Istrian–Dalmatian exodus

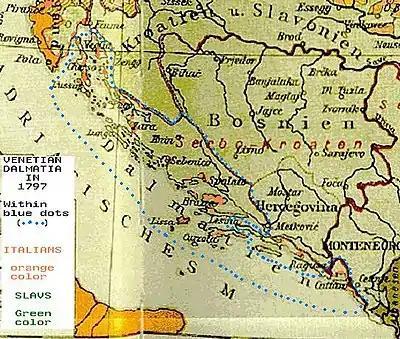
Austrian linguistic map from 1896. In green the areas where Slavs were the majority of the population, in orange the areas where Istrian Italians and Dalmatian Italians were the majority of the population. The boundaries of Venetian Dalmatia in 1797 are delimited with blue dots.

The coastal areas and cities of Istria came under Venetian Influence in the 9th century. In 1145, the cities of Pula, Koper and Izola rose against the Republic of Venice but were defeated, and were since further controlled by Venice. On 15 February 1267, Poreč was formally incorporated with the Venetian state. Other coastal towns followed shortly thereafter. The Republic of Venice gradually dominated the whole coastal area of western Istria and the area to Plomin on the eastern part of the peninsula. Dalmatia was first and finally sold to the Republic of Venice in 1409 but Venetian Dalmatia was not fully consolidated from 1420.